Culture of Scotland in the High Middle Ages

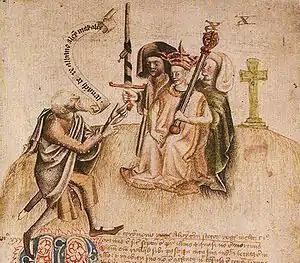
Coronation of King Alexander III on Moot Hill, Scone. He is being greeted by the ollamh rígh, the royal poet, who is addressing him with the proclamation "Benach De Re Albanne" (= "Beannachd Dé Rígh Alban", "God Bless the King of Scotland"); the poet goes on to recite Alexander's genealogy.

Culture of Scotland in the High Middle Ages encompasses the various forms of cultural expression that originated from Scotland during the High Medieval period. For the purposes of this article, this period is defined as spanning from the death of Domnall II in 900 to the death of Alexander III in 1286. The unity of this period is highlighted by significant breaks in Scottish history due to events such as the Wars of Scottish Independence, the Stewart accession, and subsequent transformations in Scottish society during the fourteenth century and beyond. One distinguishing feature of this period is the predominance of Gaelic culture, which later evolved into a Scoto-Norman French culture during the later medieval period.